United States Air Force Security Forces

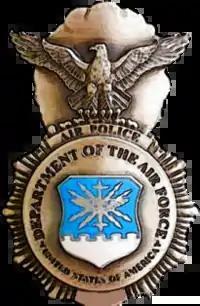
Former Air Police badge

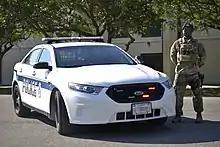
USAF Security Forces FPIS with an airman in 2019 Police Week Retreat Ceremony

On 2 January 1948 the Military Police were reformed into the Air Police and established the Air Provost Marshal. Immediately twenty-two military police companies were predesignated Air Police squadrons, however the term Air Police did not come into full usage until November 1948. The transfer of personnel fully from the Army to the Air Force was supposed to be completed by December 1948, however it was not fully completed until 1953. In April 1952 Army grade titles and MOS designations were replaced with Air Force AFSCs.